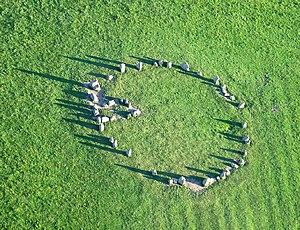
Le cromlech de Castlerigg est un cromlech situé sur le territoire de la commune britannique de Keswick, dans le comté anglais de Cumbria. Il est le cromlech le plus touristique de Cumbria et fait partie des propriétés de l’English Heritage.